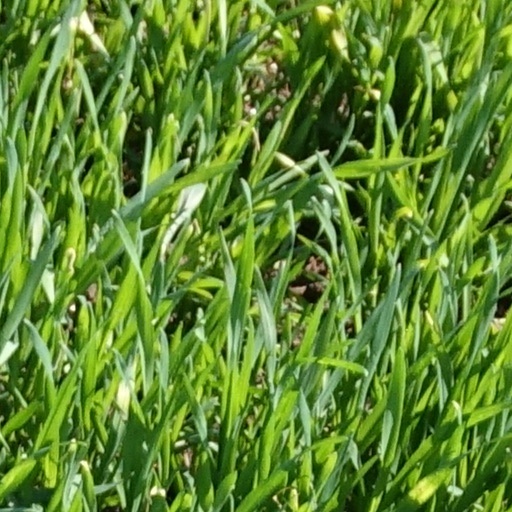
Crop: wheat